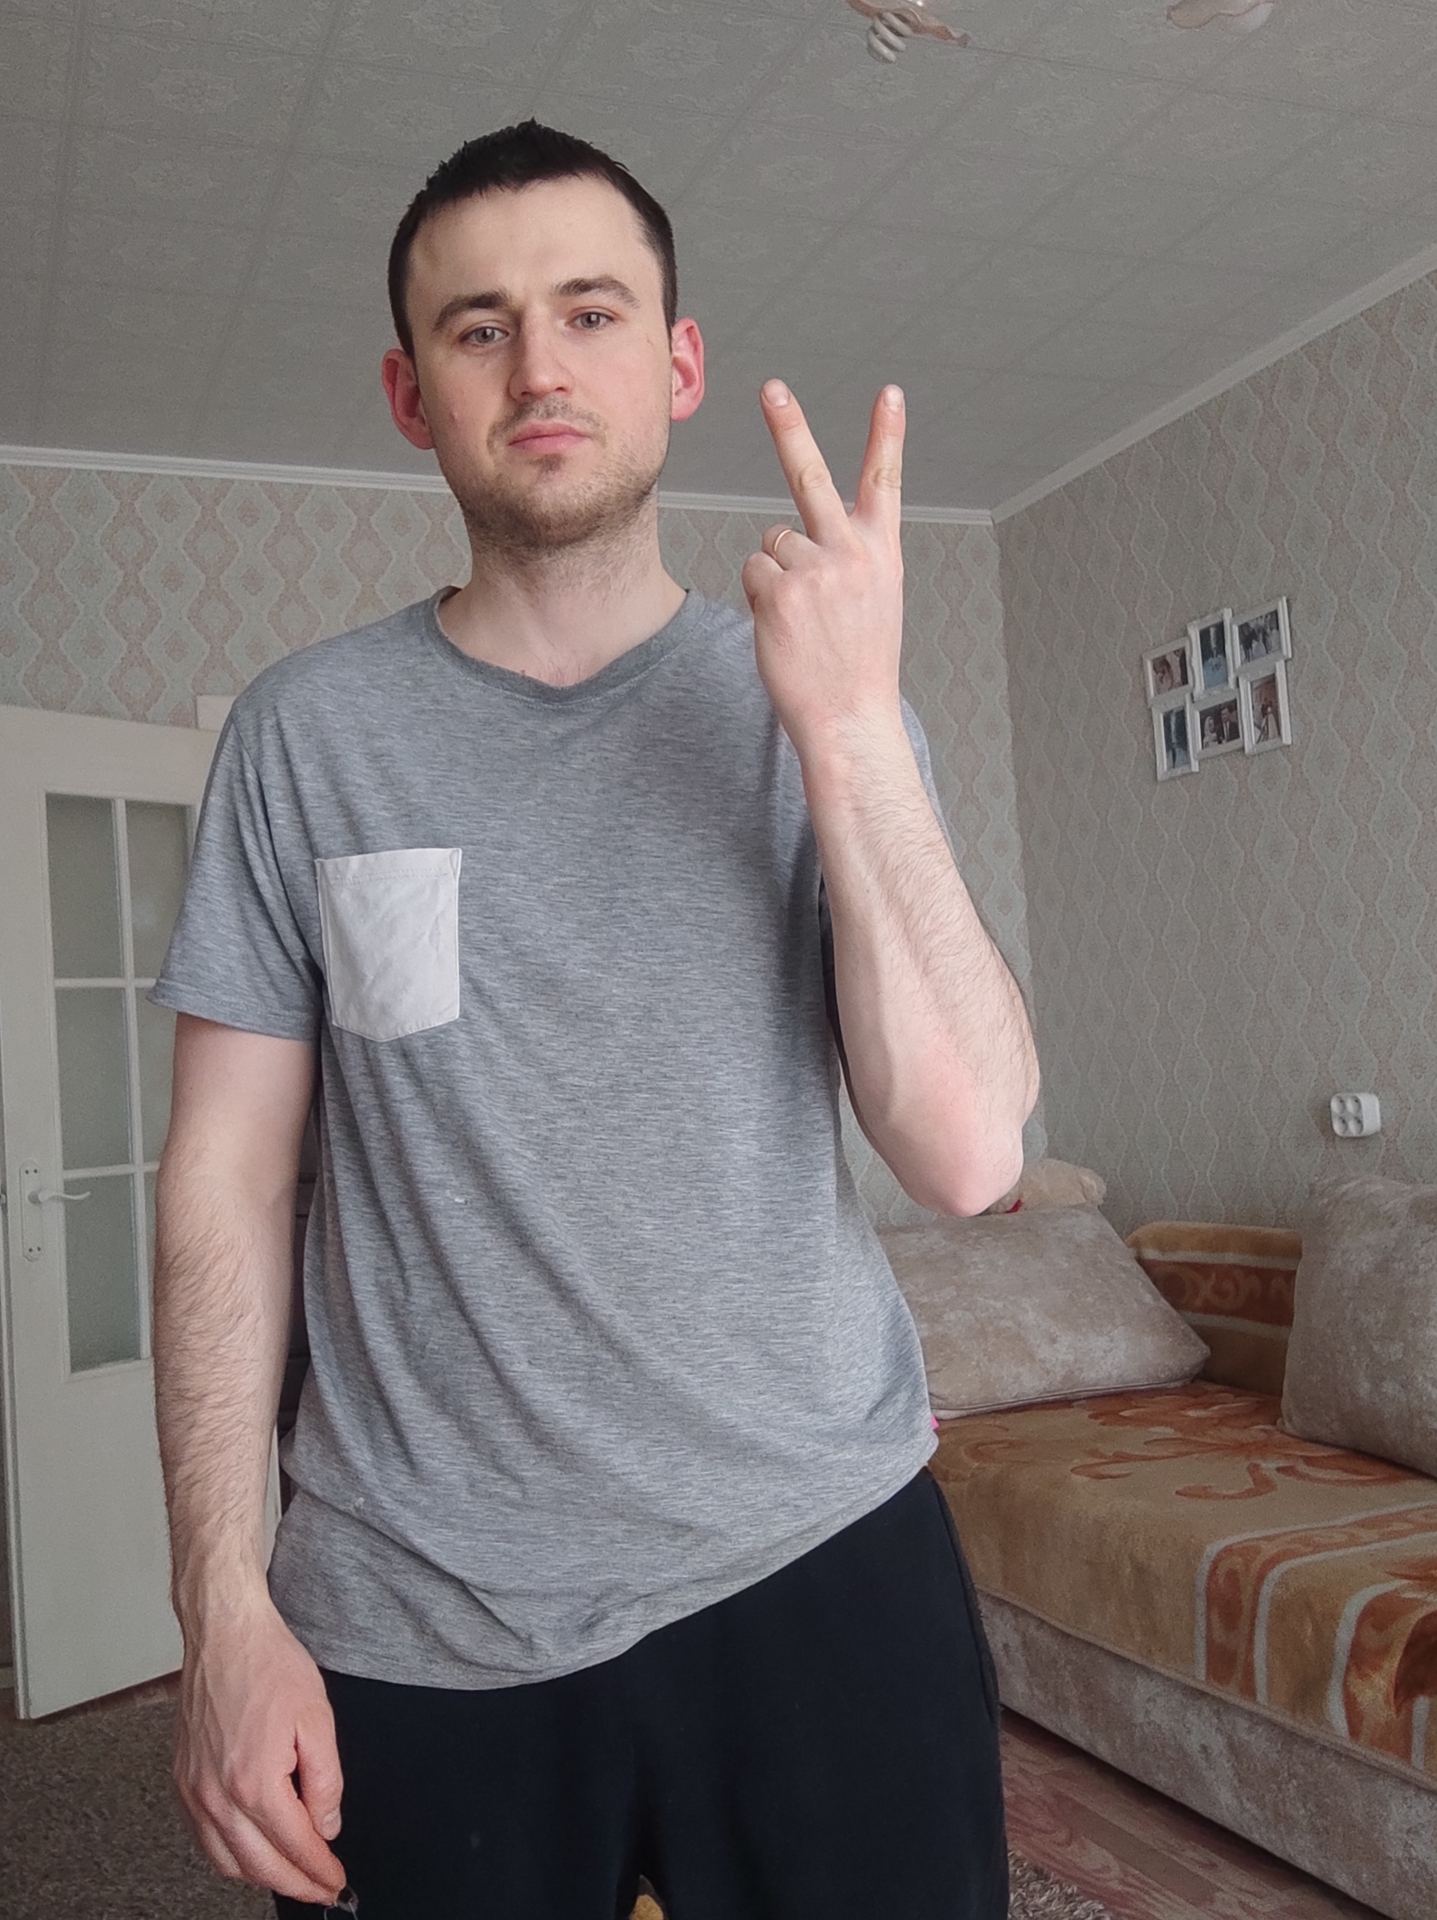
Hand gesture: peace_inverted